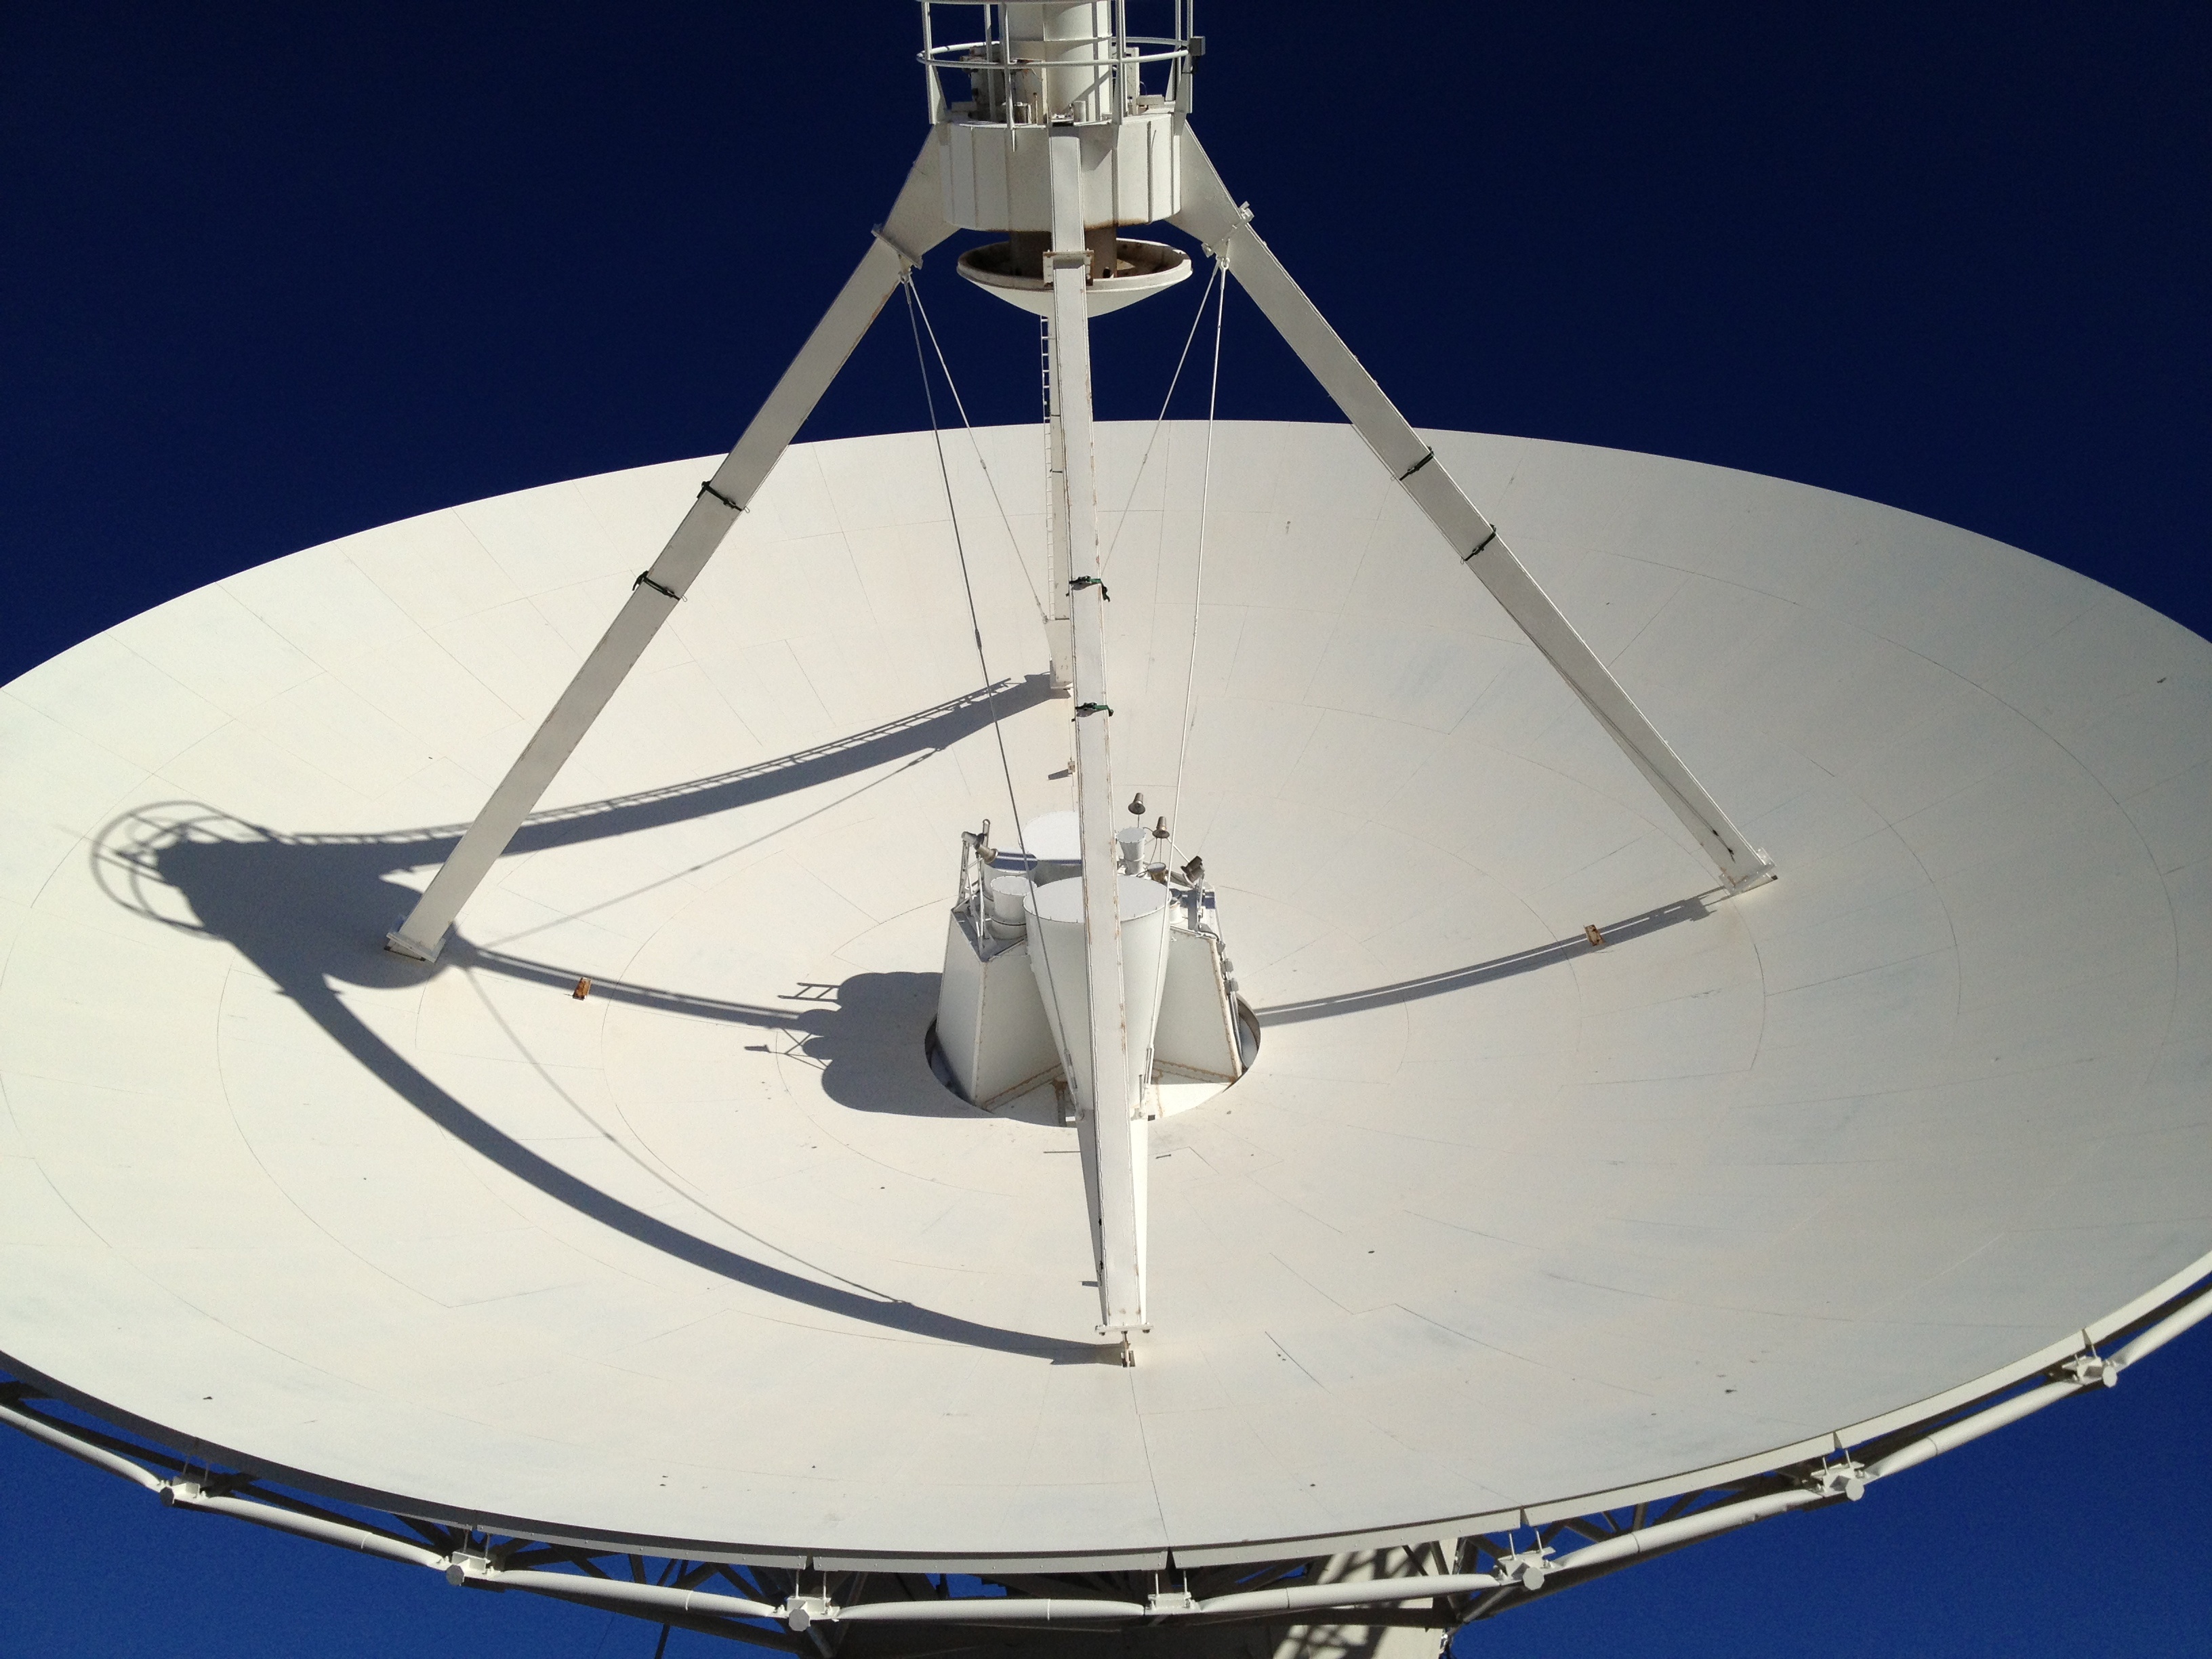
ceiling, vehicle, mast, lighting, light fixture, dome, vla, aircraft engine, weighing scale